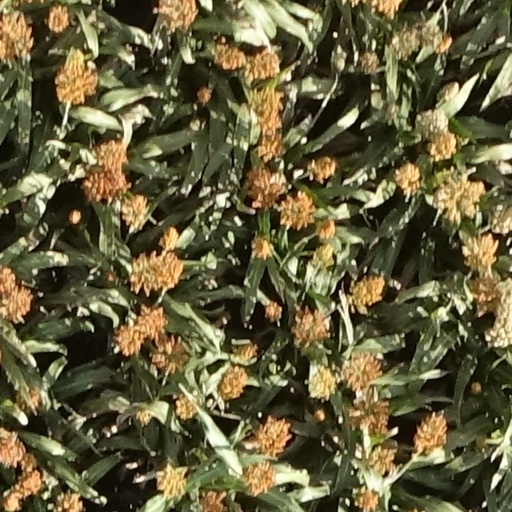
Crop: sorghum